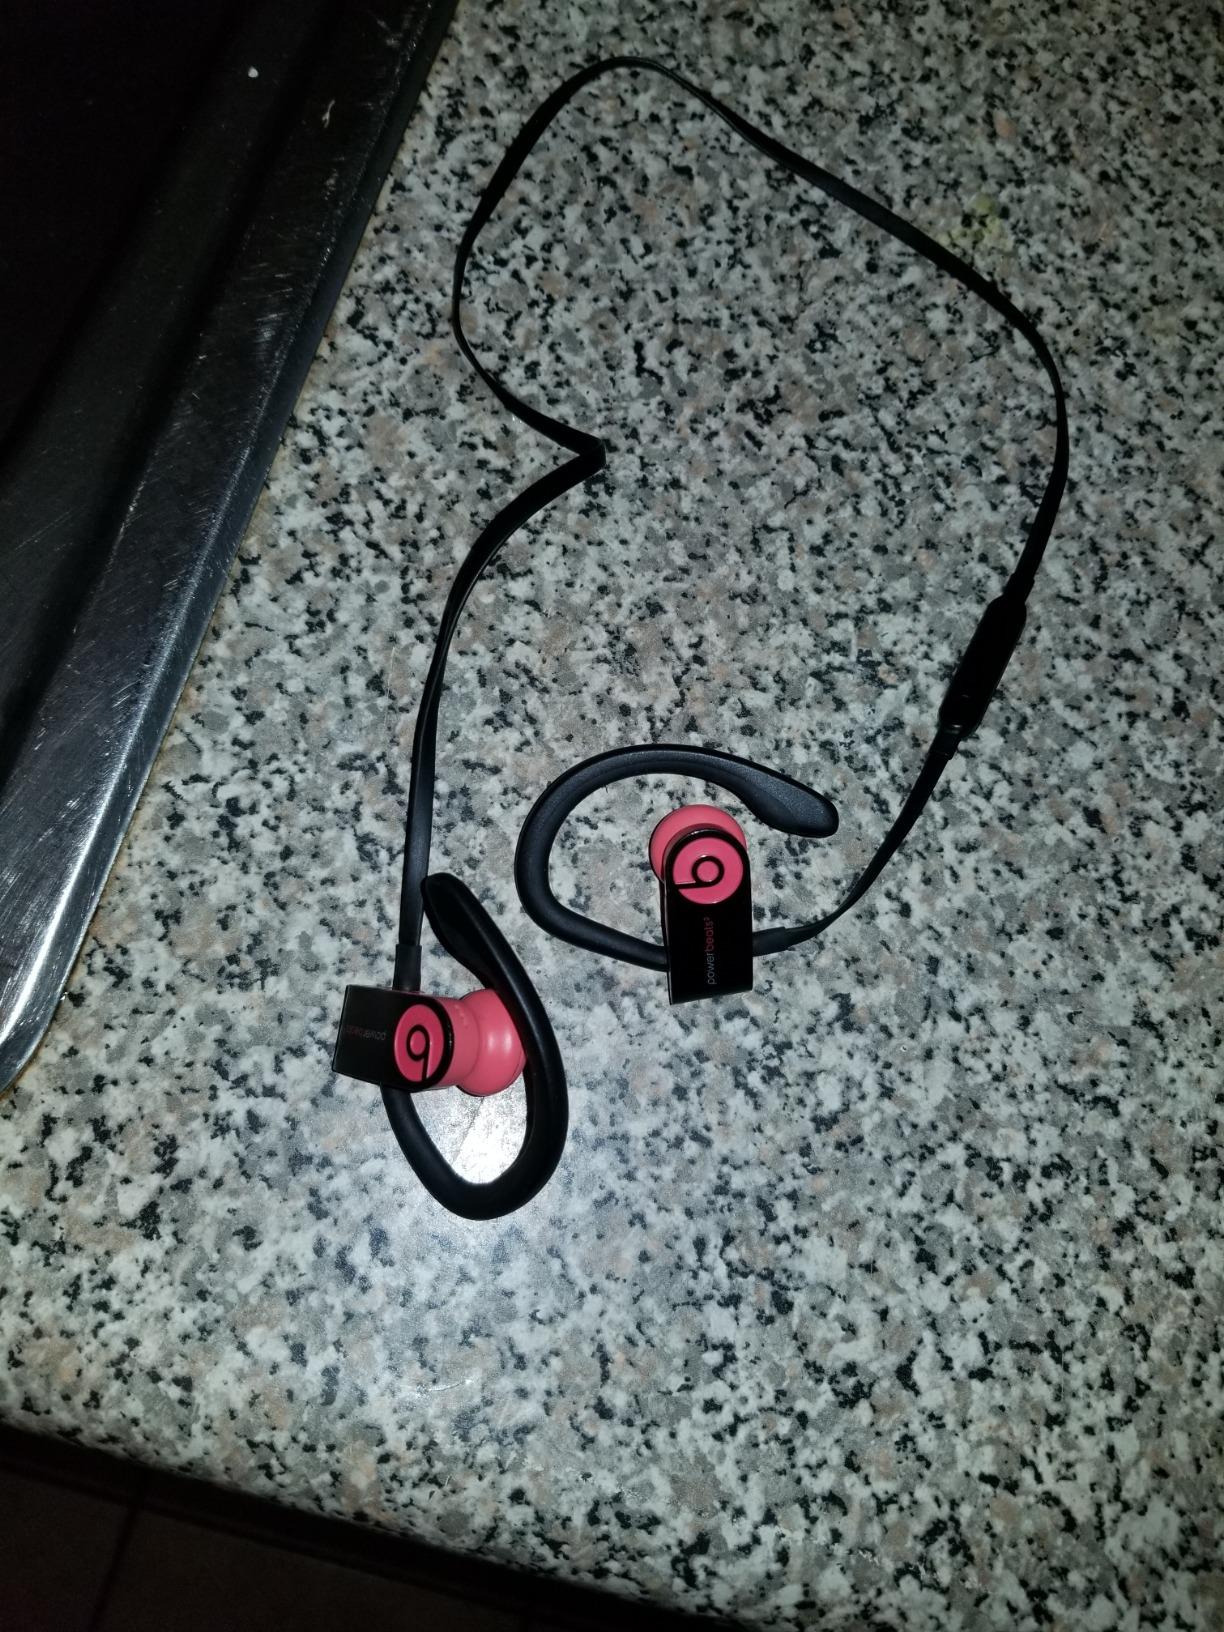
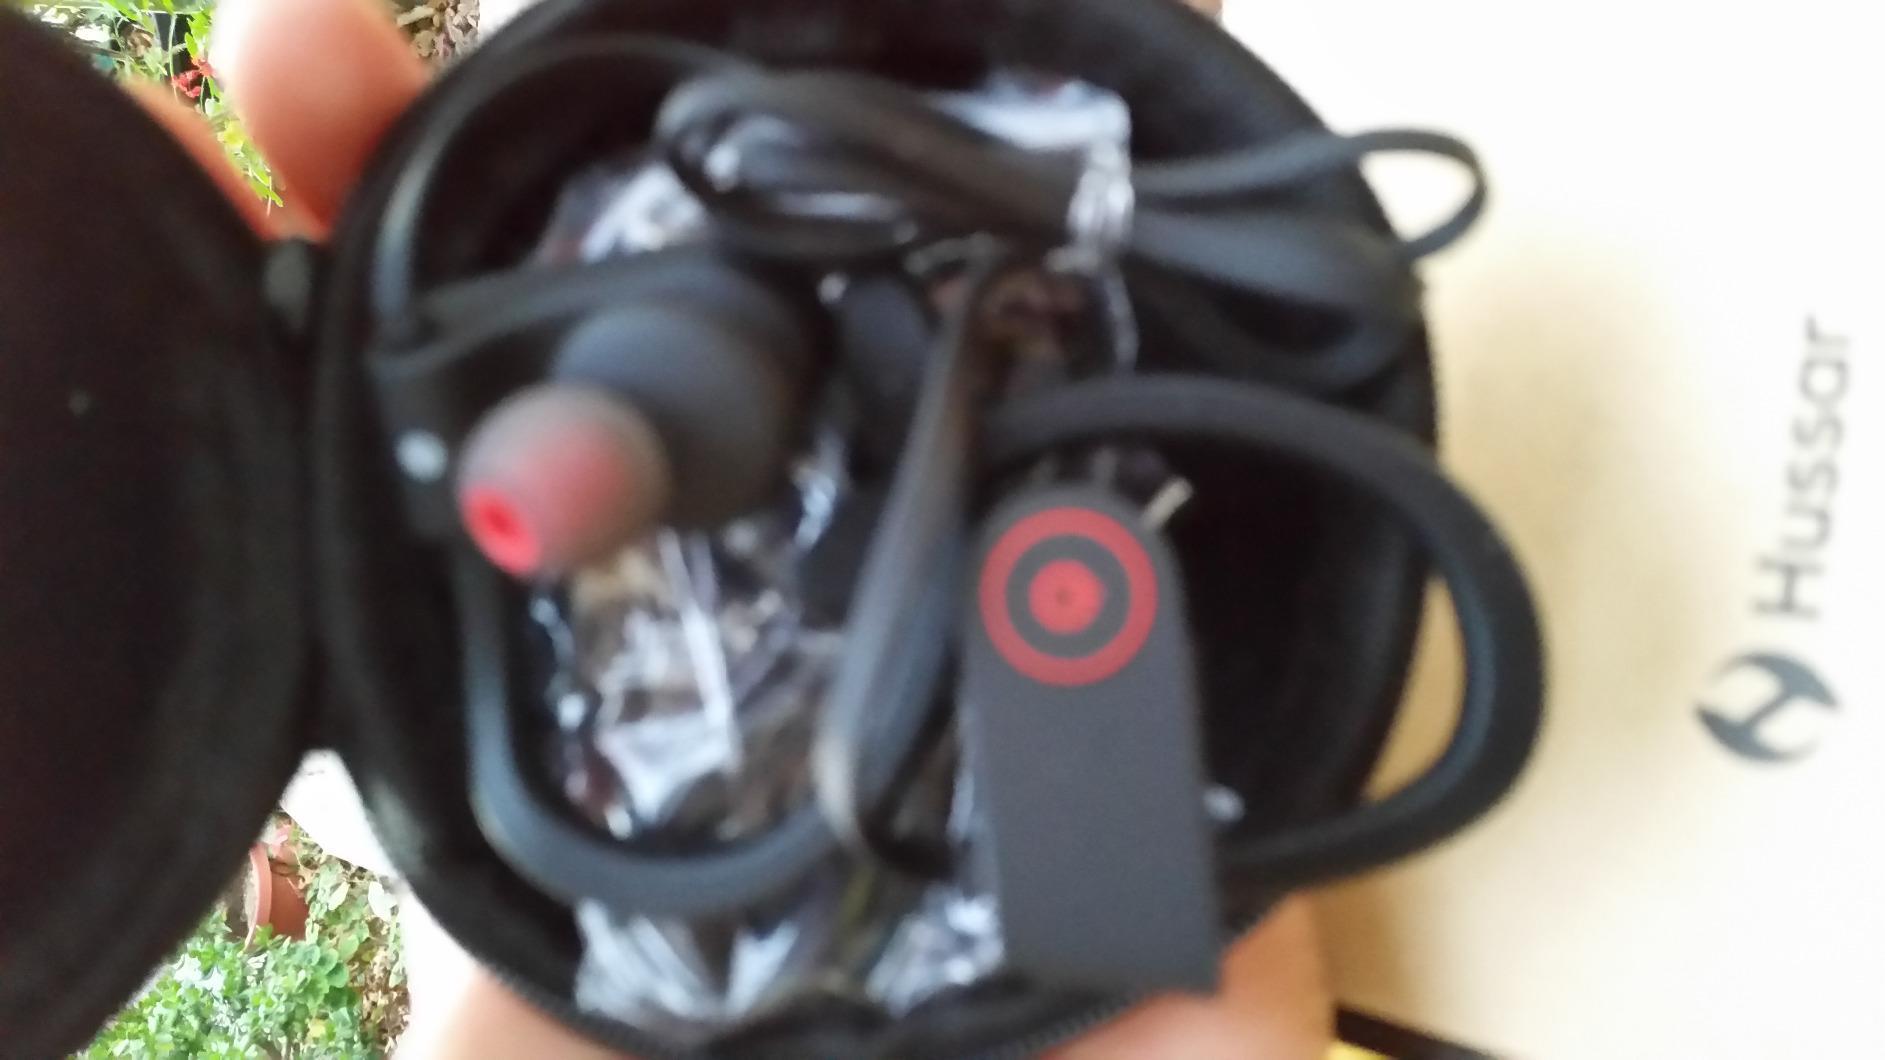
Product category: headphones
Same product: no